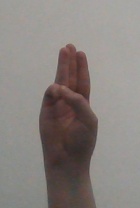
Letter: thaa